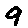
Label: 9